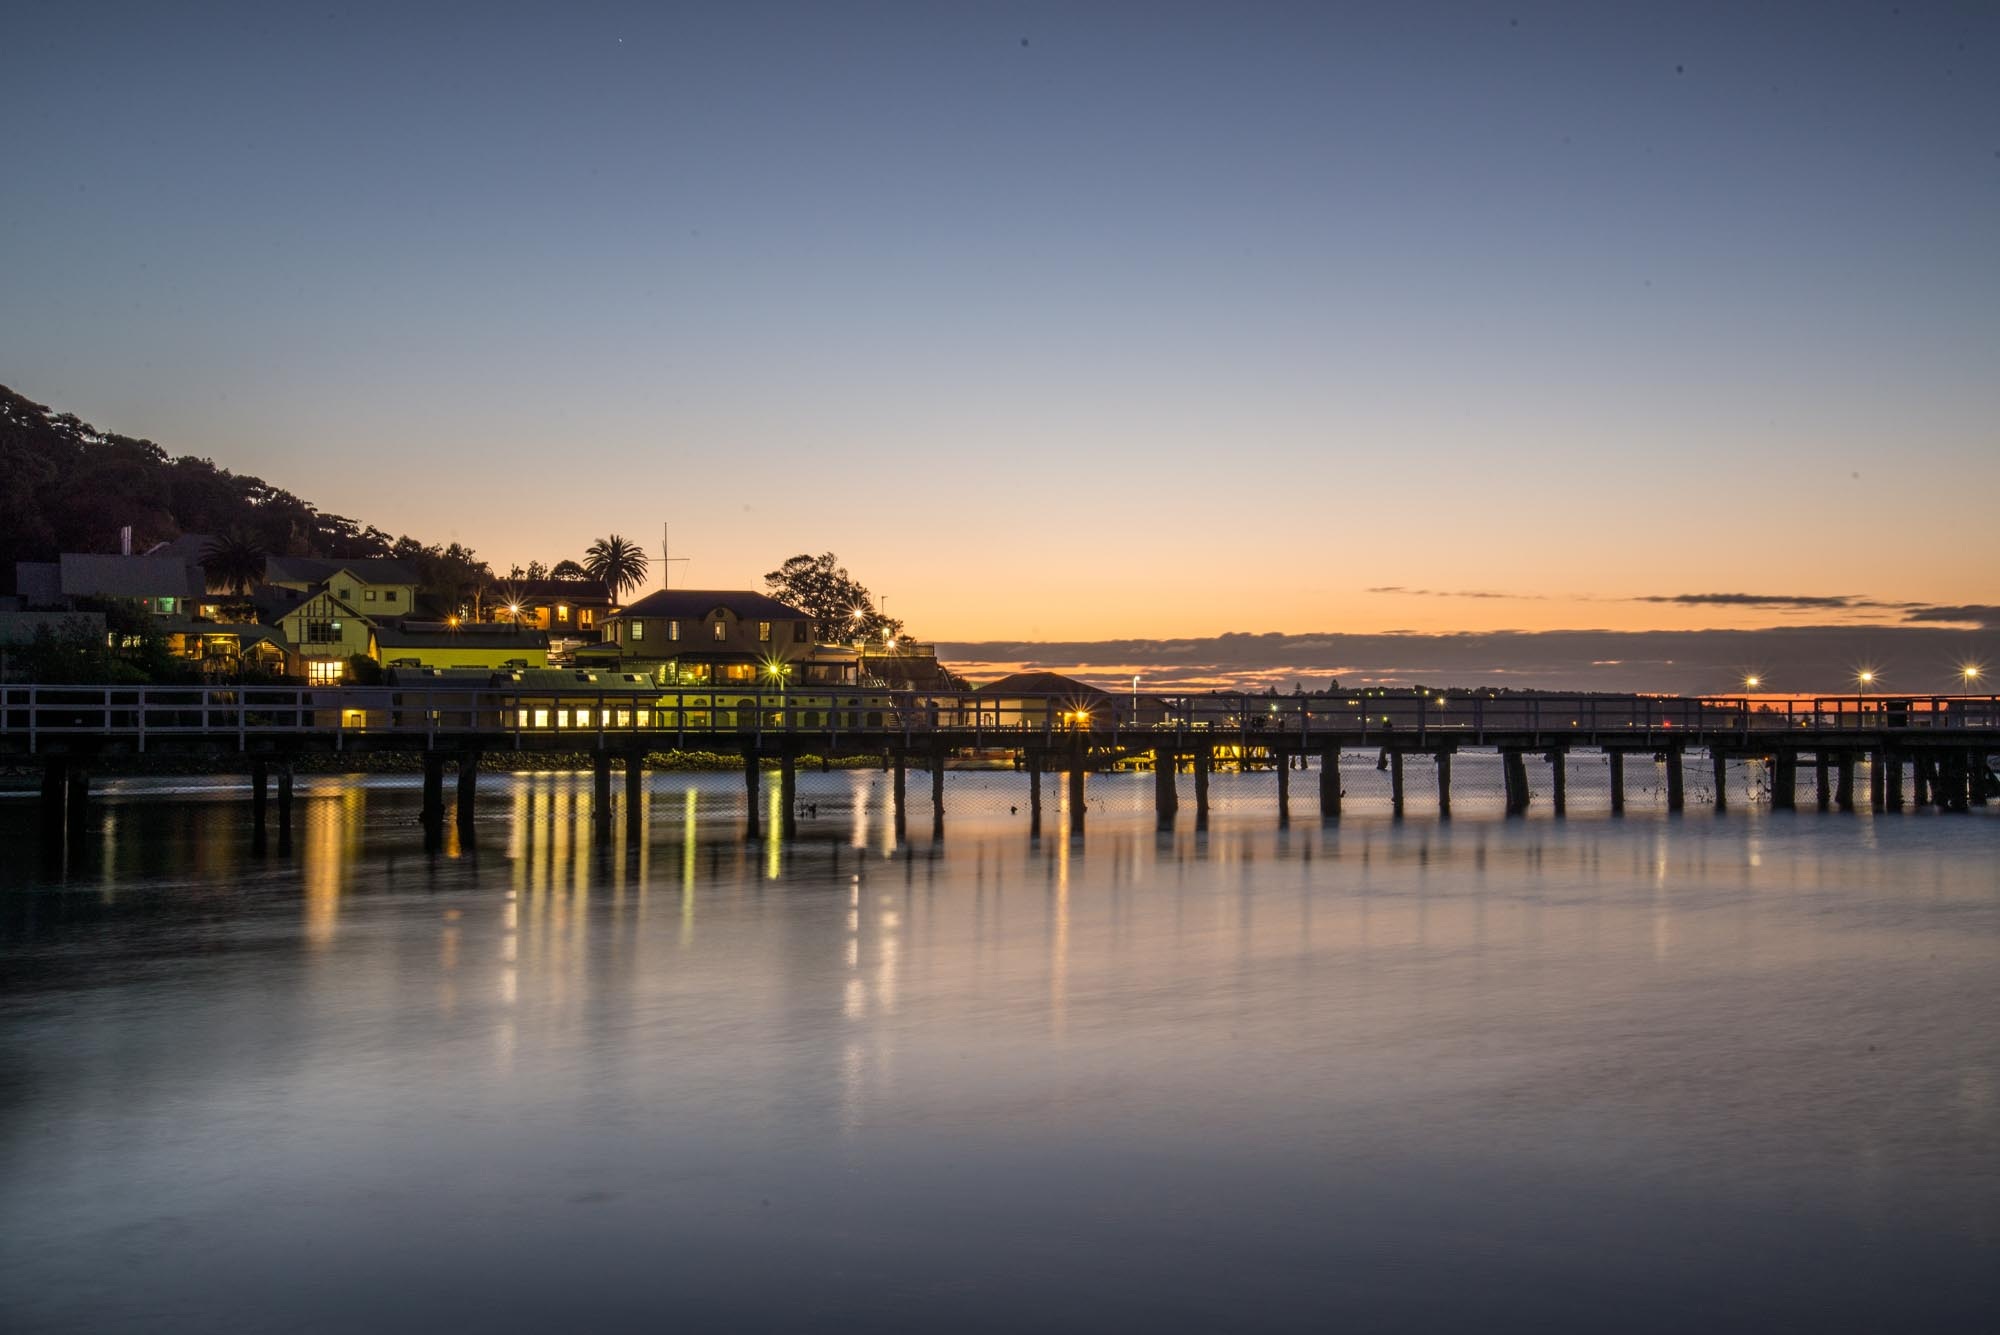
sea, water, horizon, dock, sunrise, sunset, night, sunlight, morning, dawn, pier, river, cityscape, dusk, evening, reflection, sydney, harbour, jetty, body of water